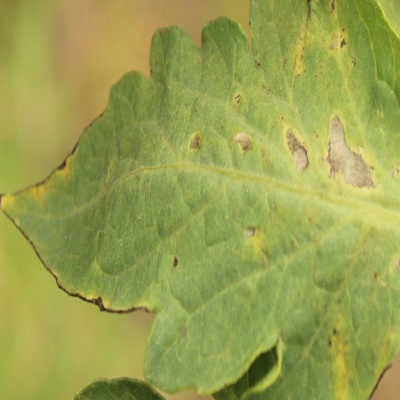
Crop: Tomato
Condition: septoria leaf spot